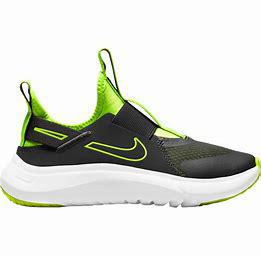
Brand: Nike
Model: Flex Plus